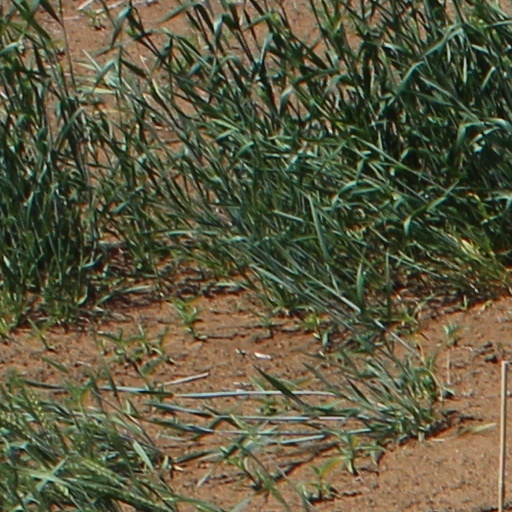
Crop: wheat